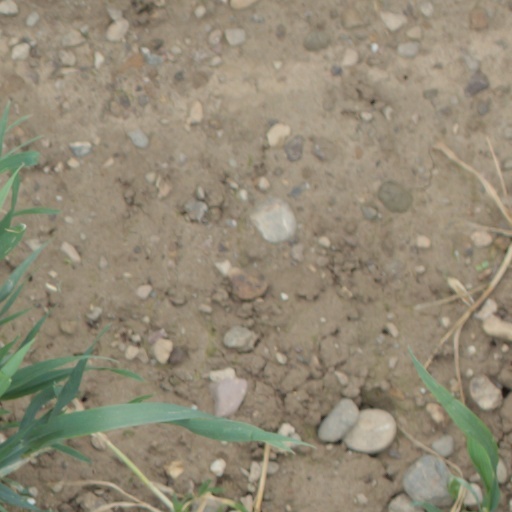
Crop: wheat